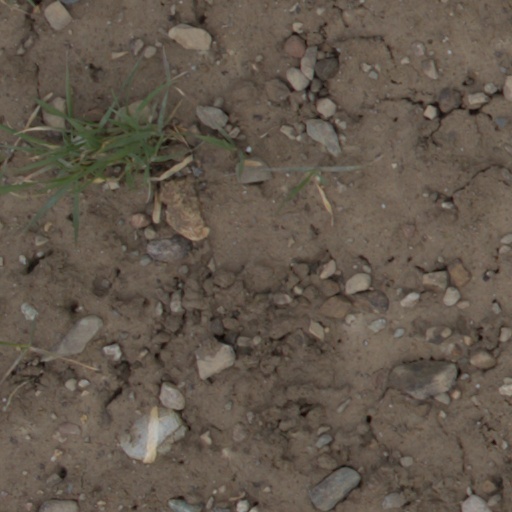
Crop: wheat